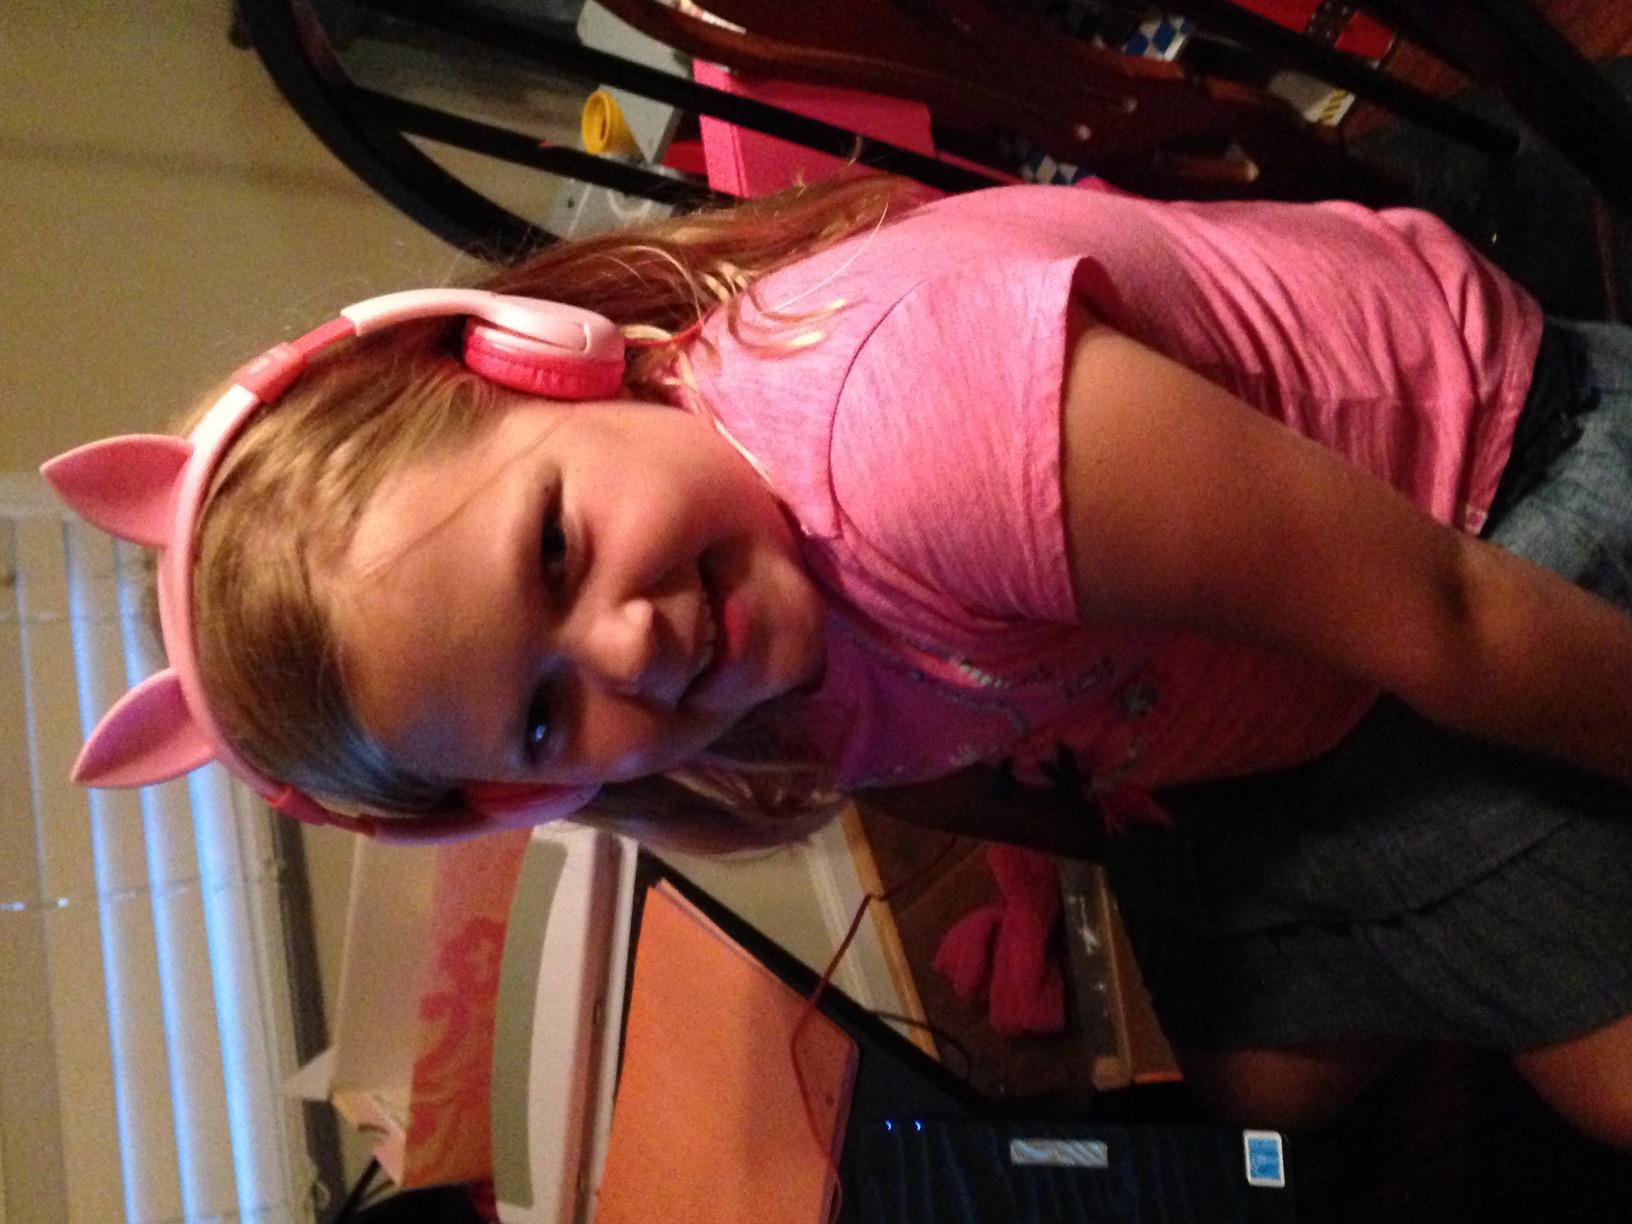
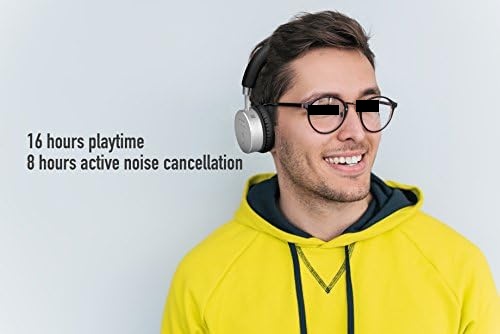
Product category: headphones
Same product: no